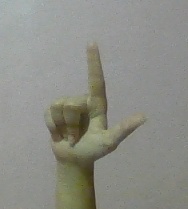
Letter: laam